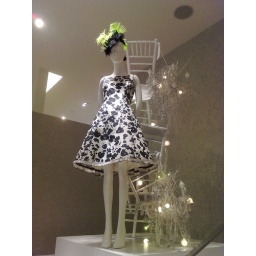
I promise not to take my dalmatian dogs out for a walk in this dress...